St. Charles Catholic High School (Laplace, Louisiana)

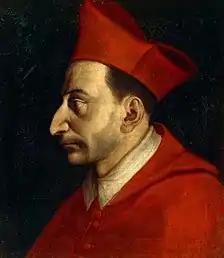
Saint Charles Borromeo

St. Charles Catholic High School is a private, Roman Catholic high school in Laplace, Louisiana. It is located in the Roman Catholic Archdiocese of New Orleans.